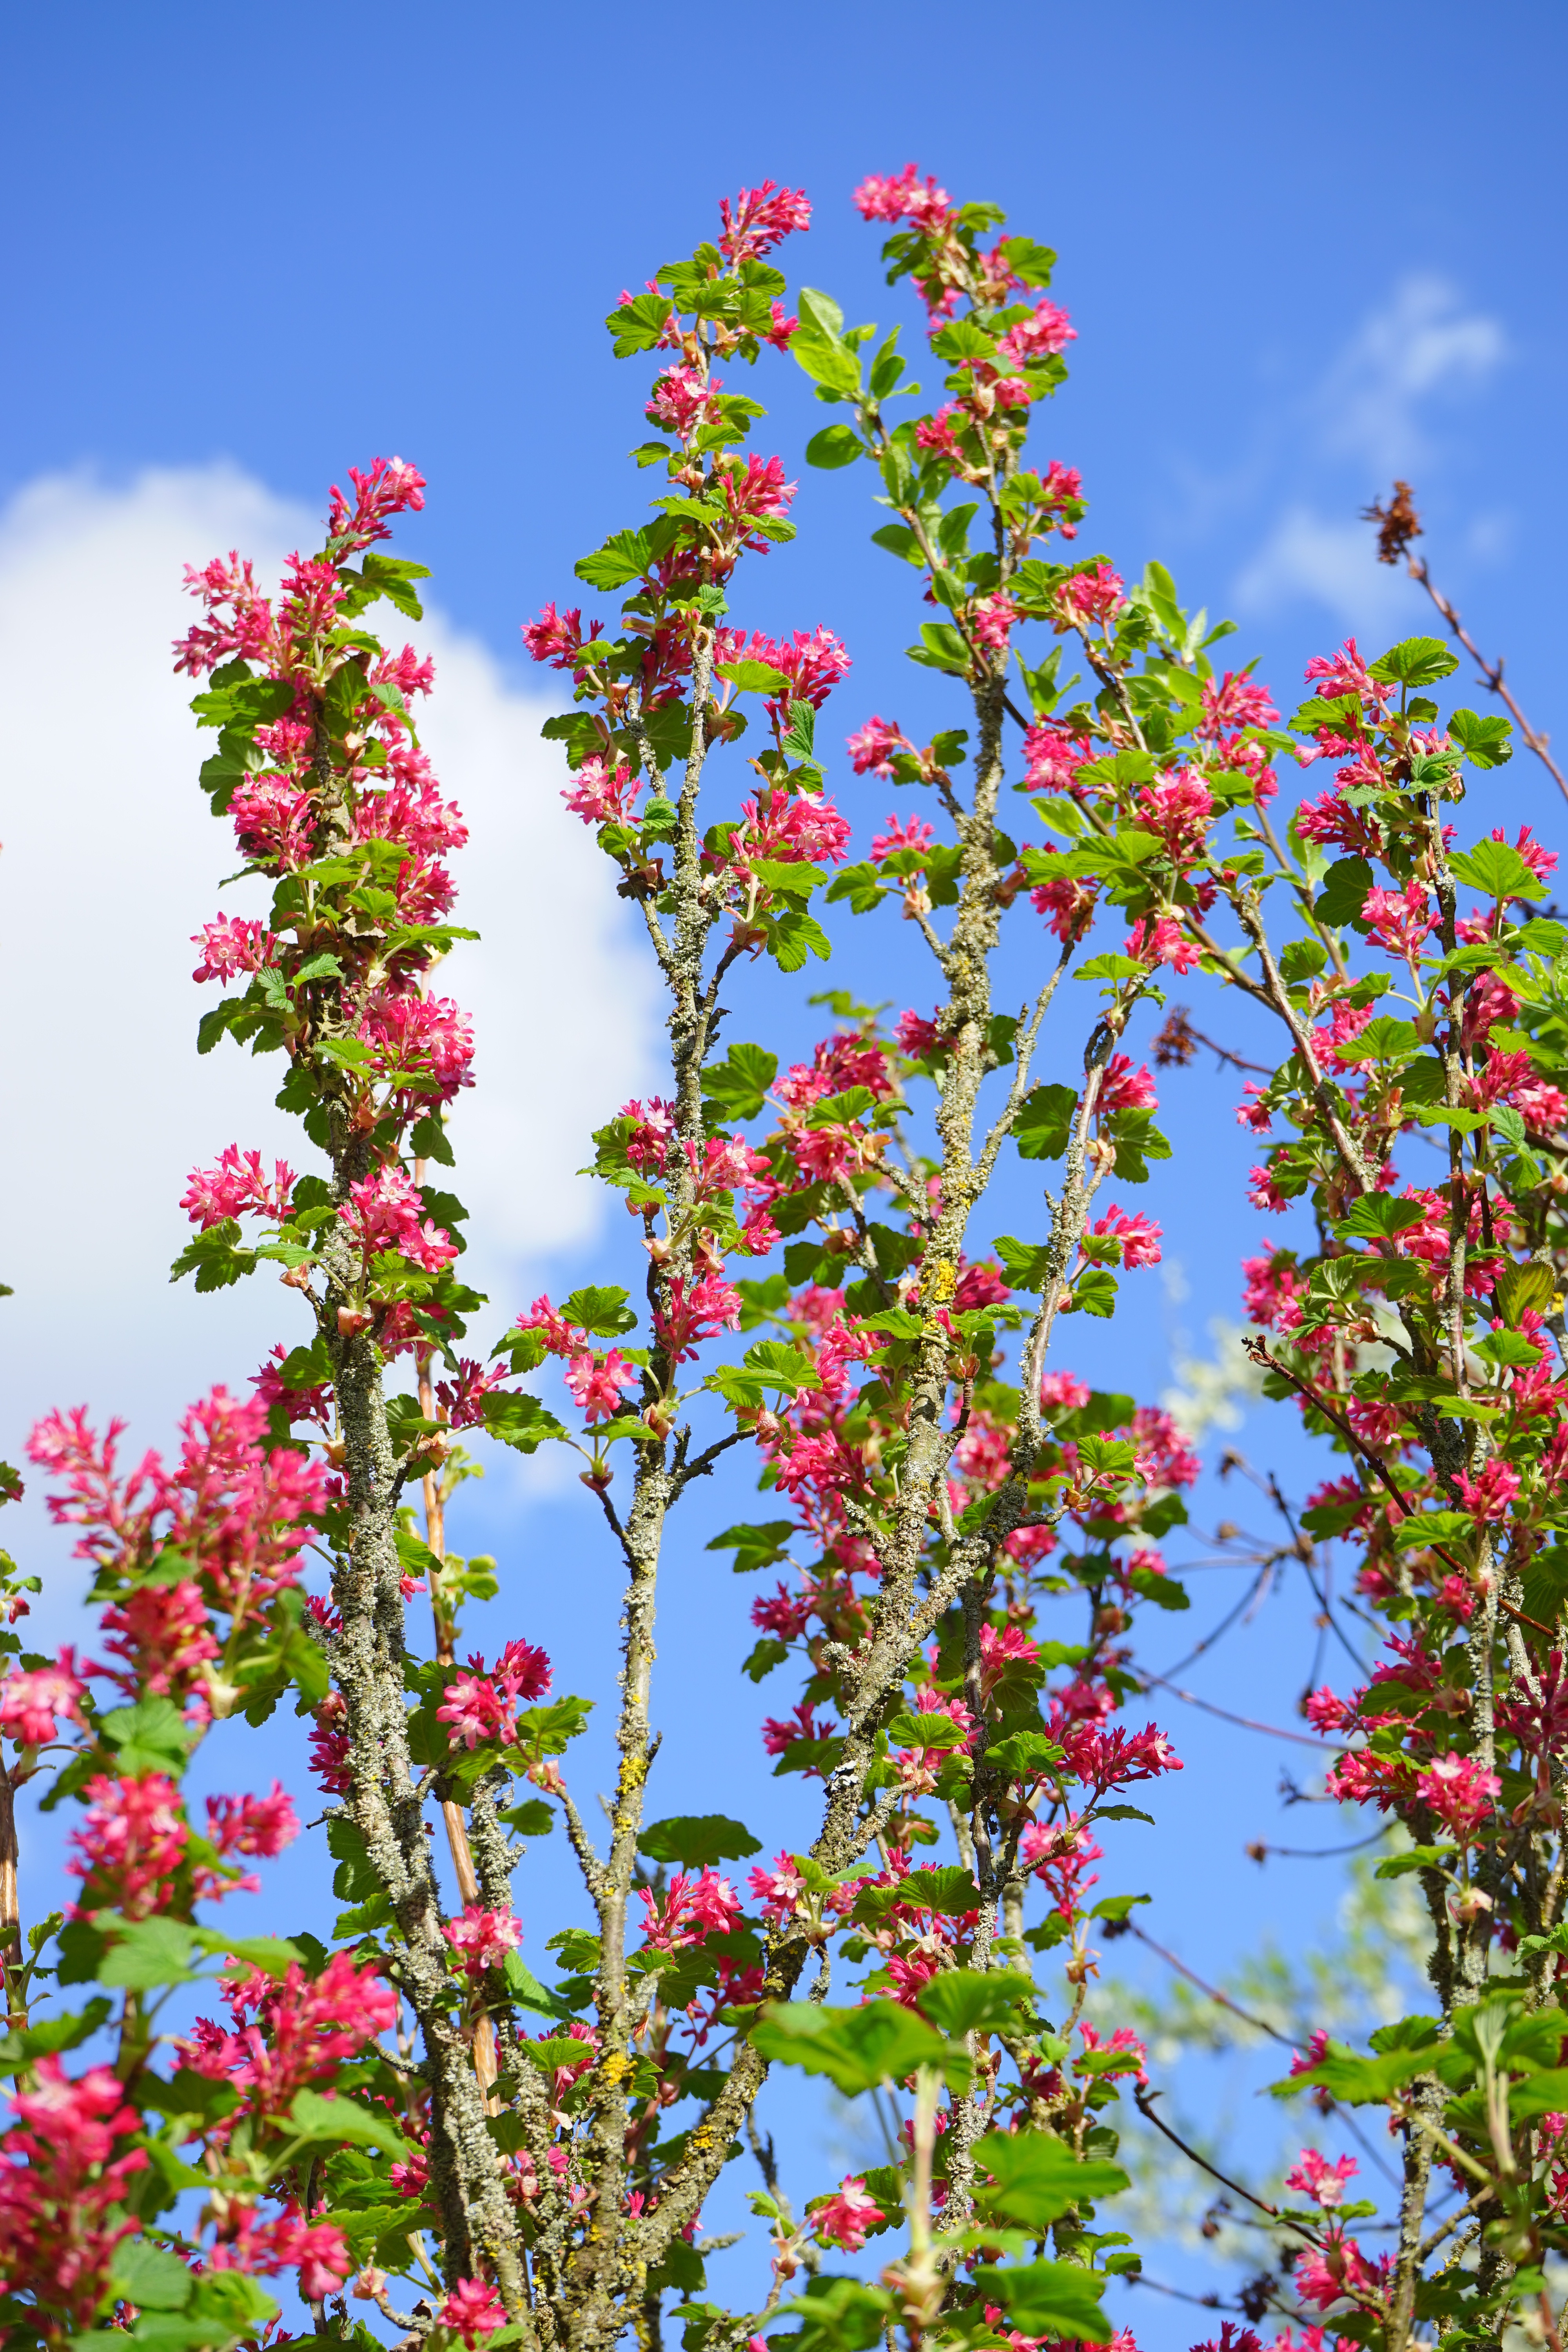
tree, branch, blossom, plant, leaf, flower, bloom, bush, red, produce, autumn, botany, flora, wildflower, shrub, ornamental shrub, flowering plant, currants, gooseberry greenhouse, ribes, woody plant, land plant, grossulariaceae, blood currant, ribes sanguineum